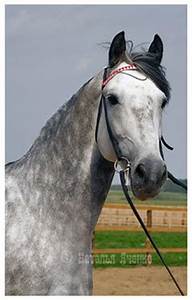
Label: horse